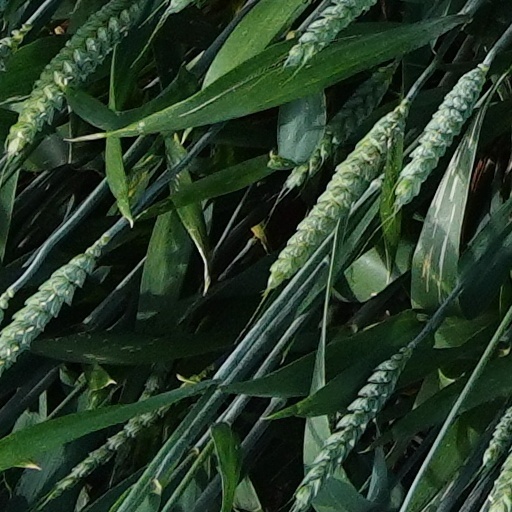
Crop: wheat